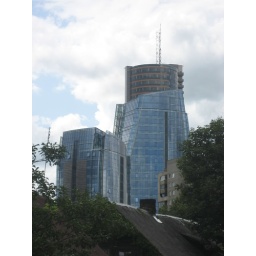
Traditional Lithuanian wooden huts in front of a Soviet tower blook in front of the gleeming skyskrapers of modern Lithuania